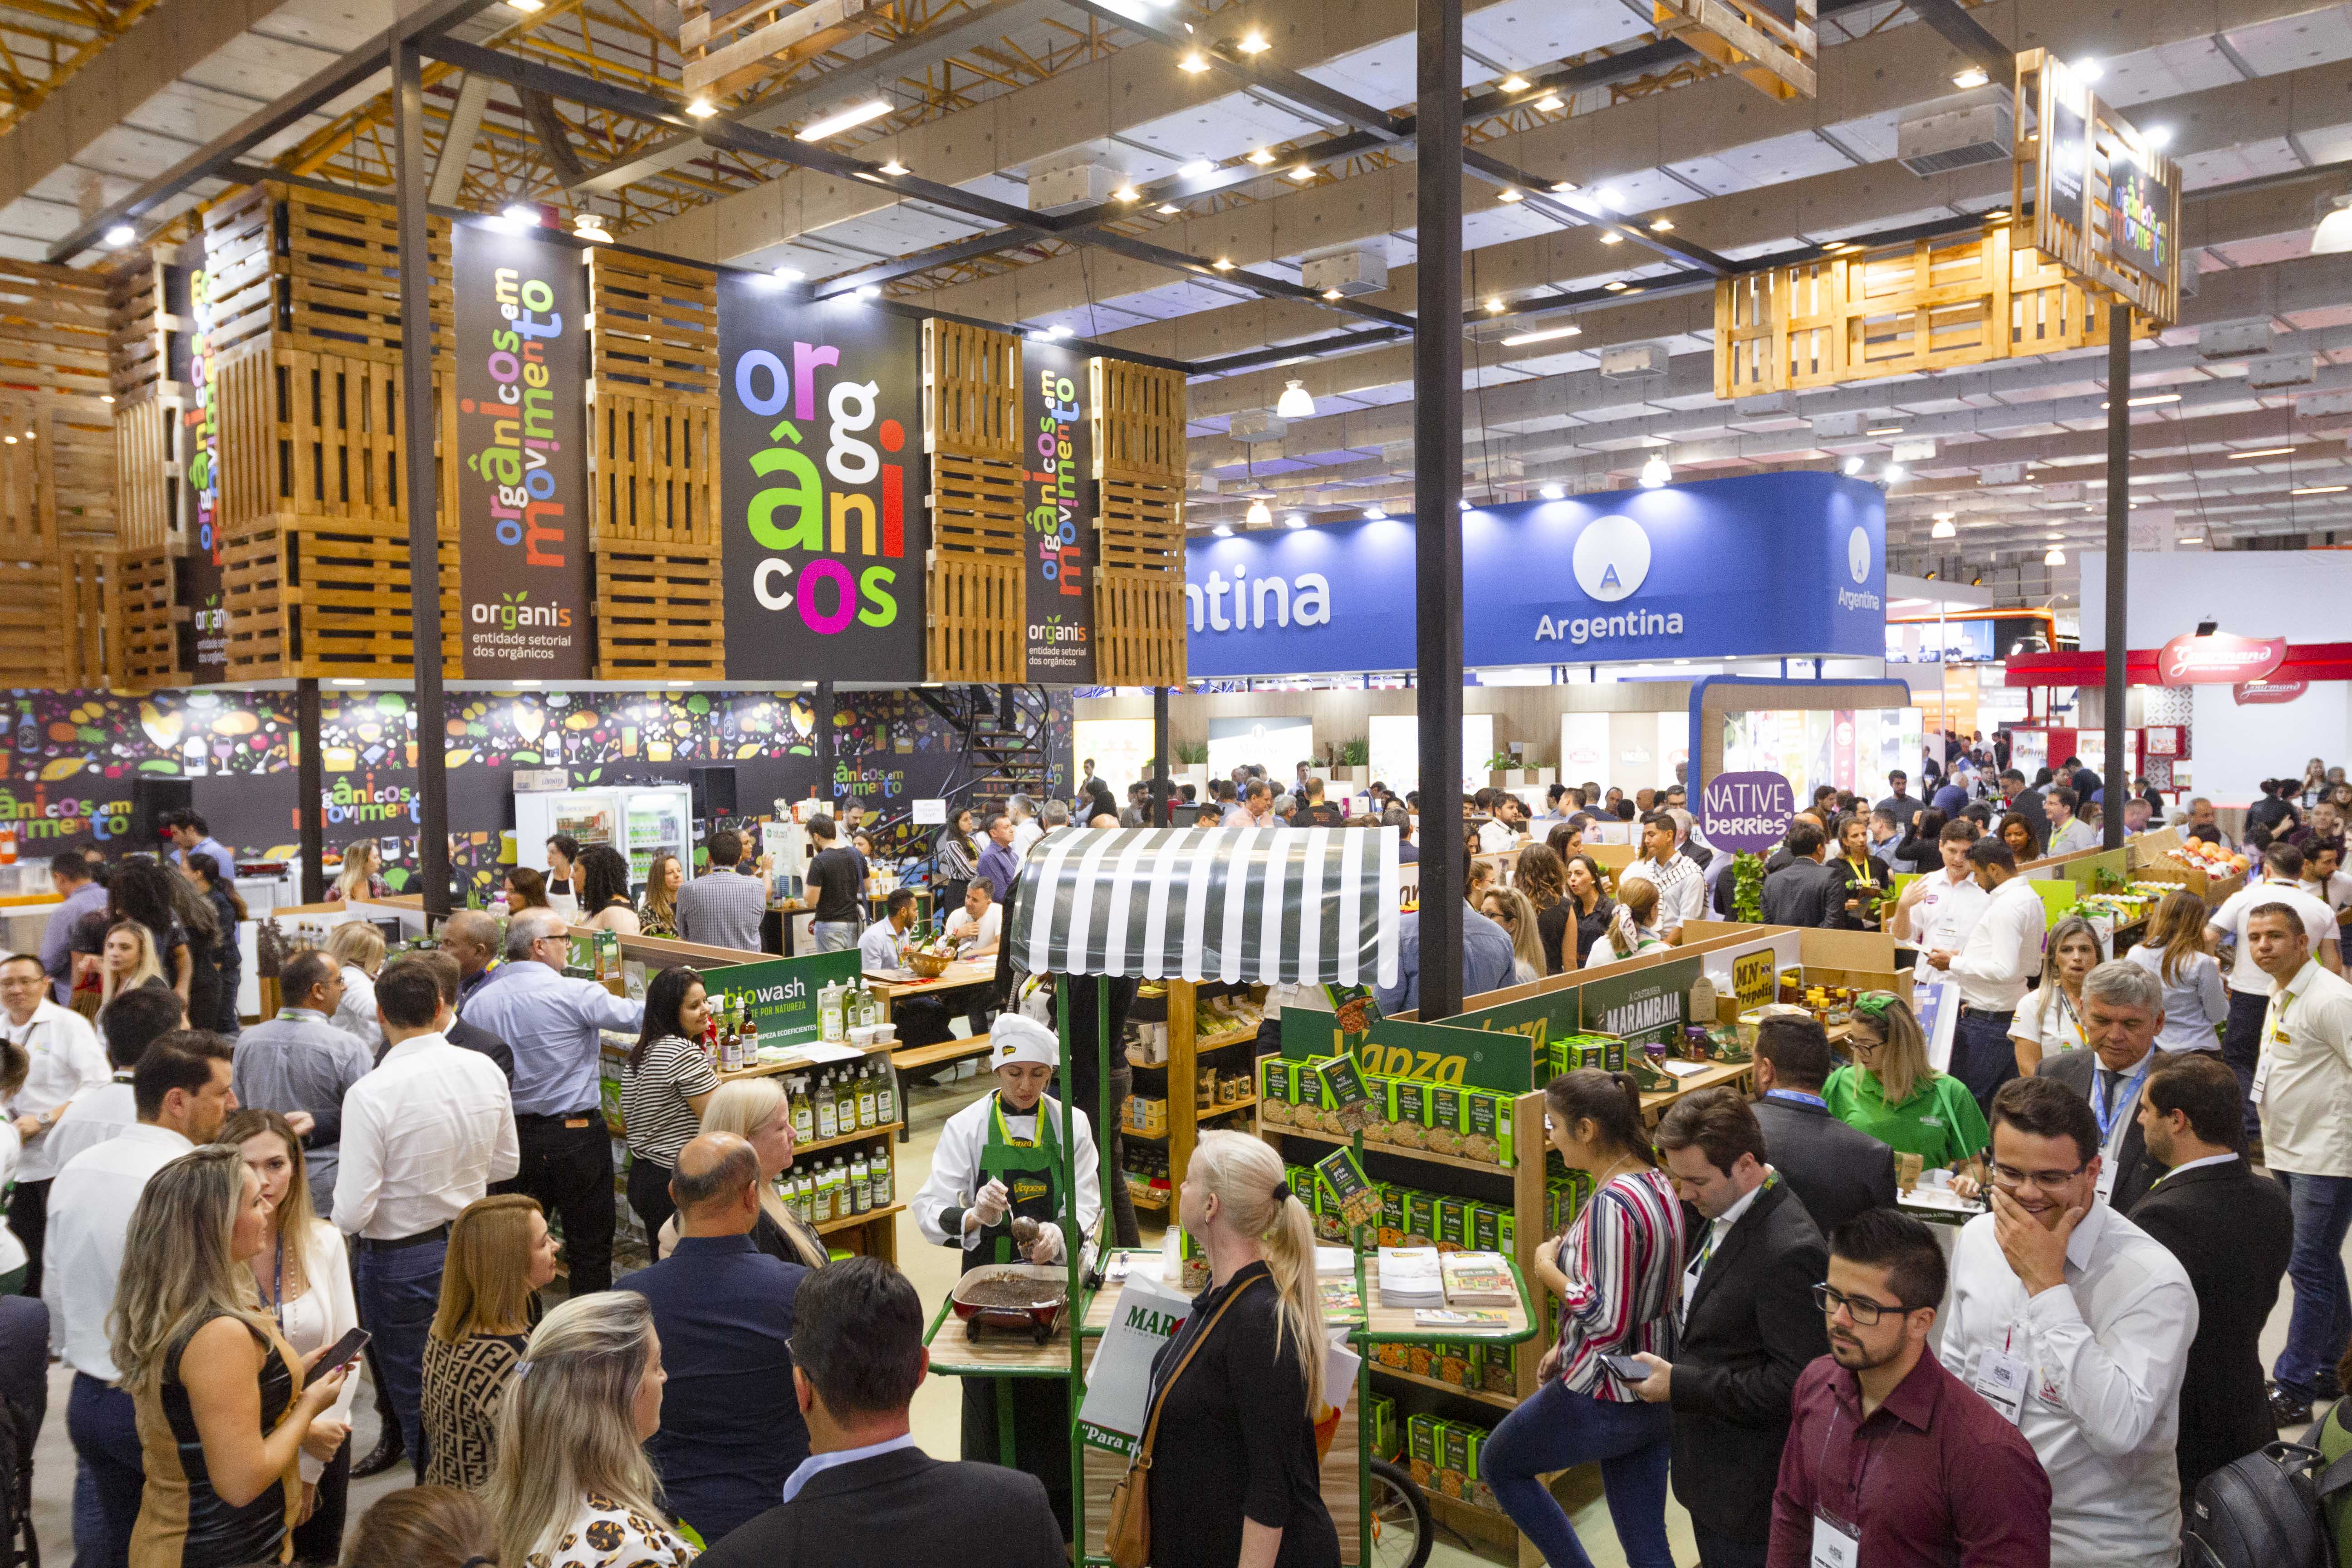
organic, APAS, feira, sao paulo, brasil, Estande, Organis, clothing, lighting, customer, retail, t shirt, market, city, selling, trade, event, suit, crowd, marketplace, job, bazaar, hat, shopping, public event, local food, tourism, employment, mixed use, food court, logo, chair, fair